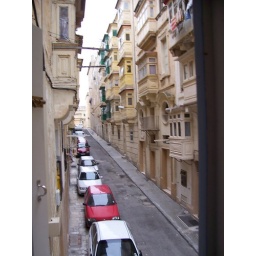
the view from our bedroom window in valletta